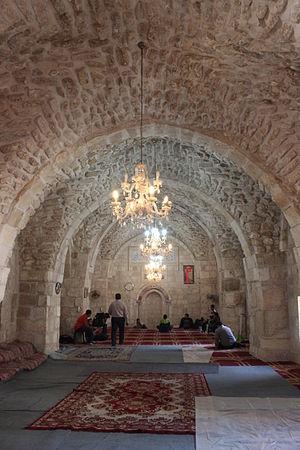
La mosquée al-Khanqah al-Salahiyya est une mosquée située dans le quartier chrétien de la vieille ville de Jérusalem, au nord de l'église du Saint-Sépulcre.